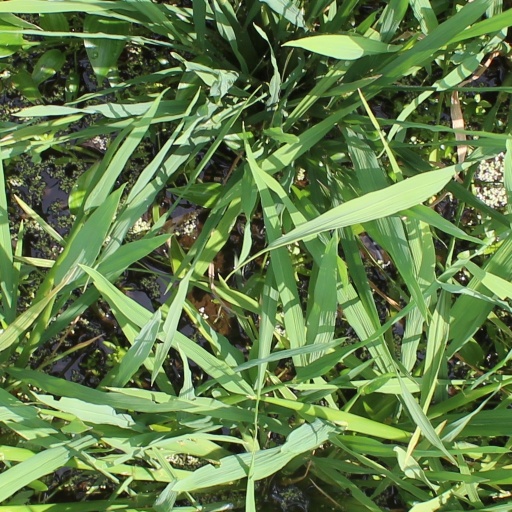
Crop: rice